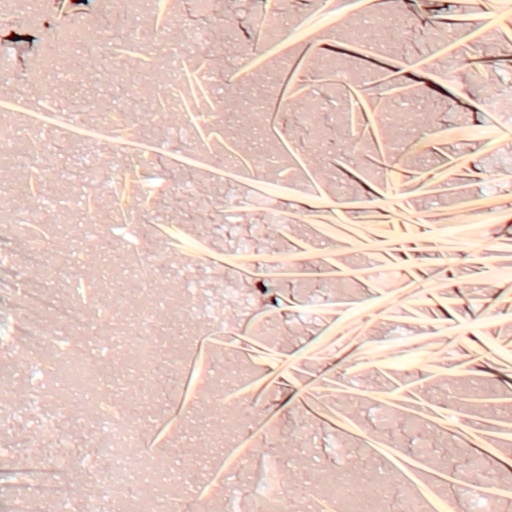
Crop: wheat